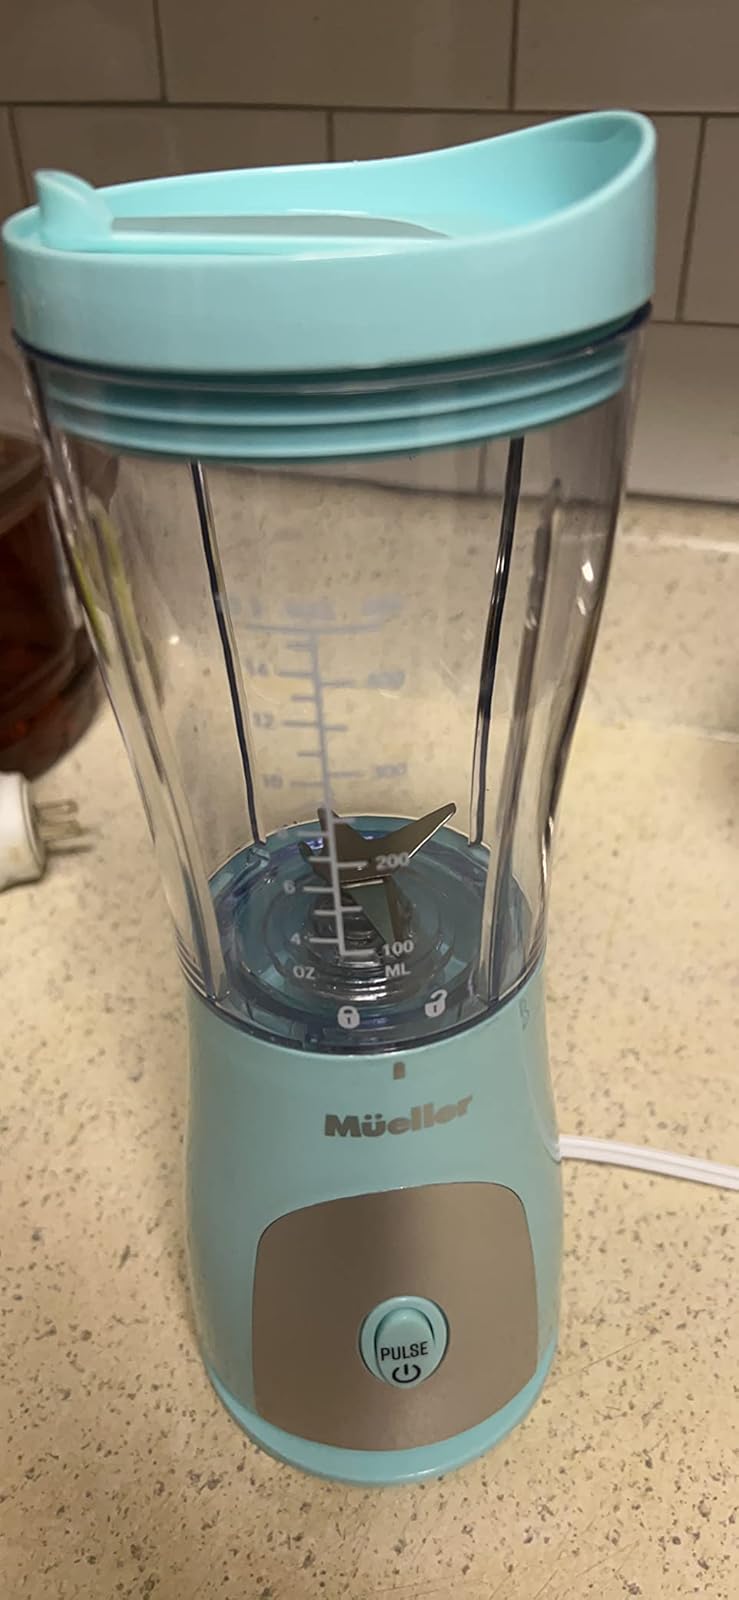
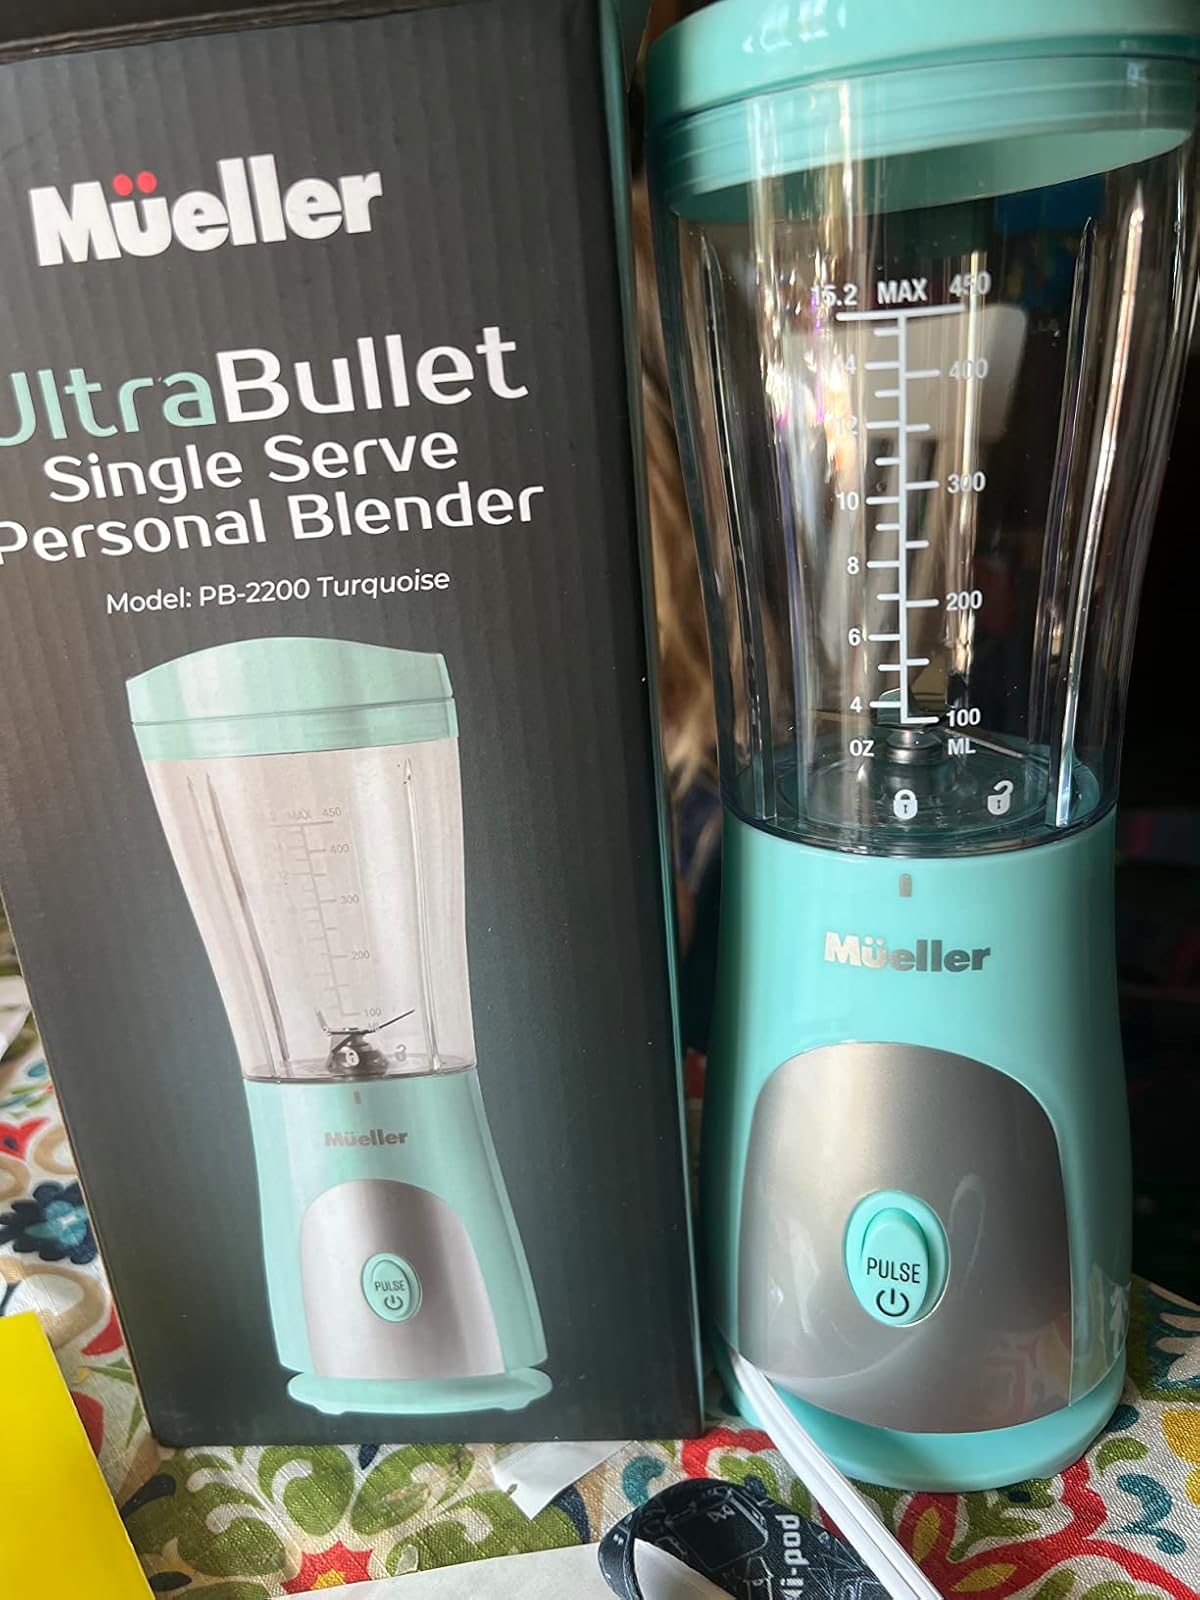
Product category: items_blender
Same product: yes